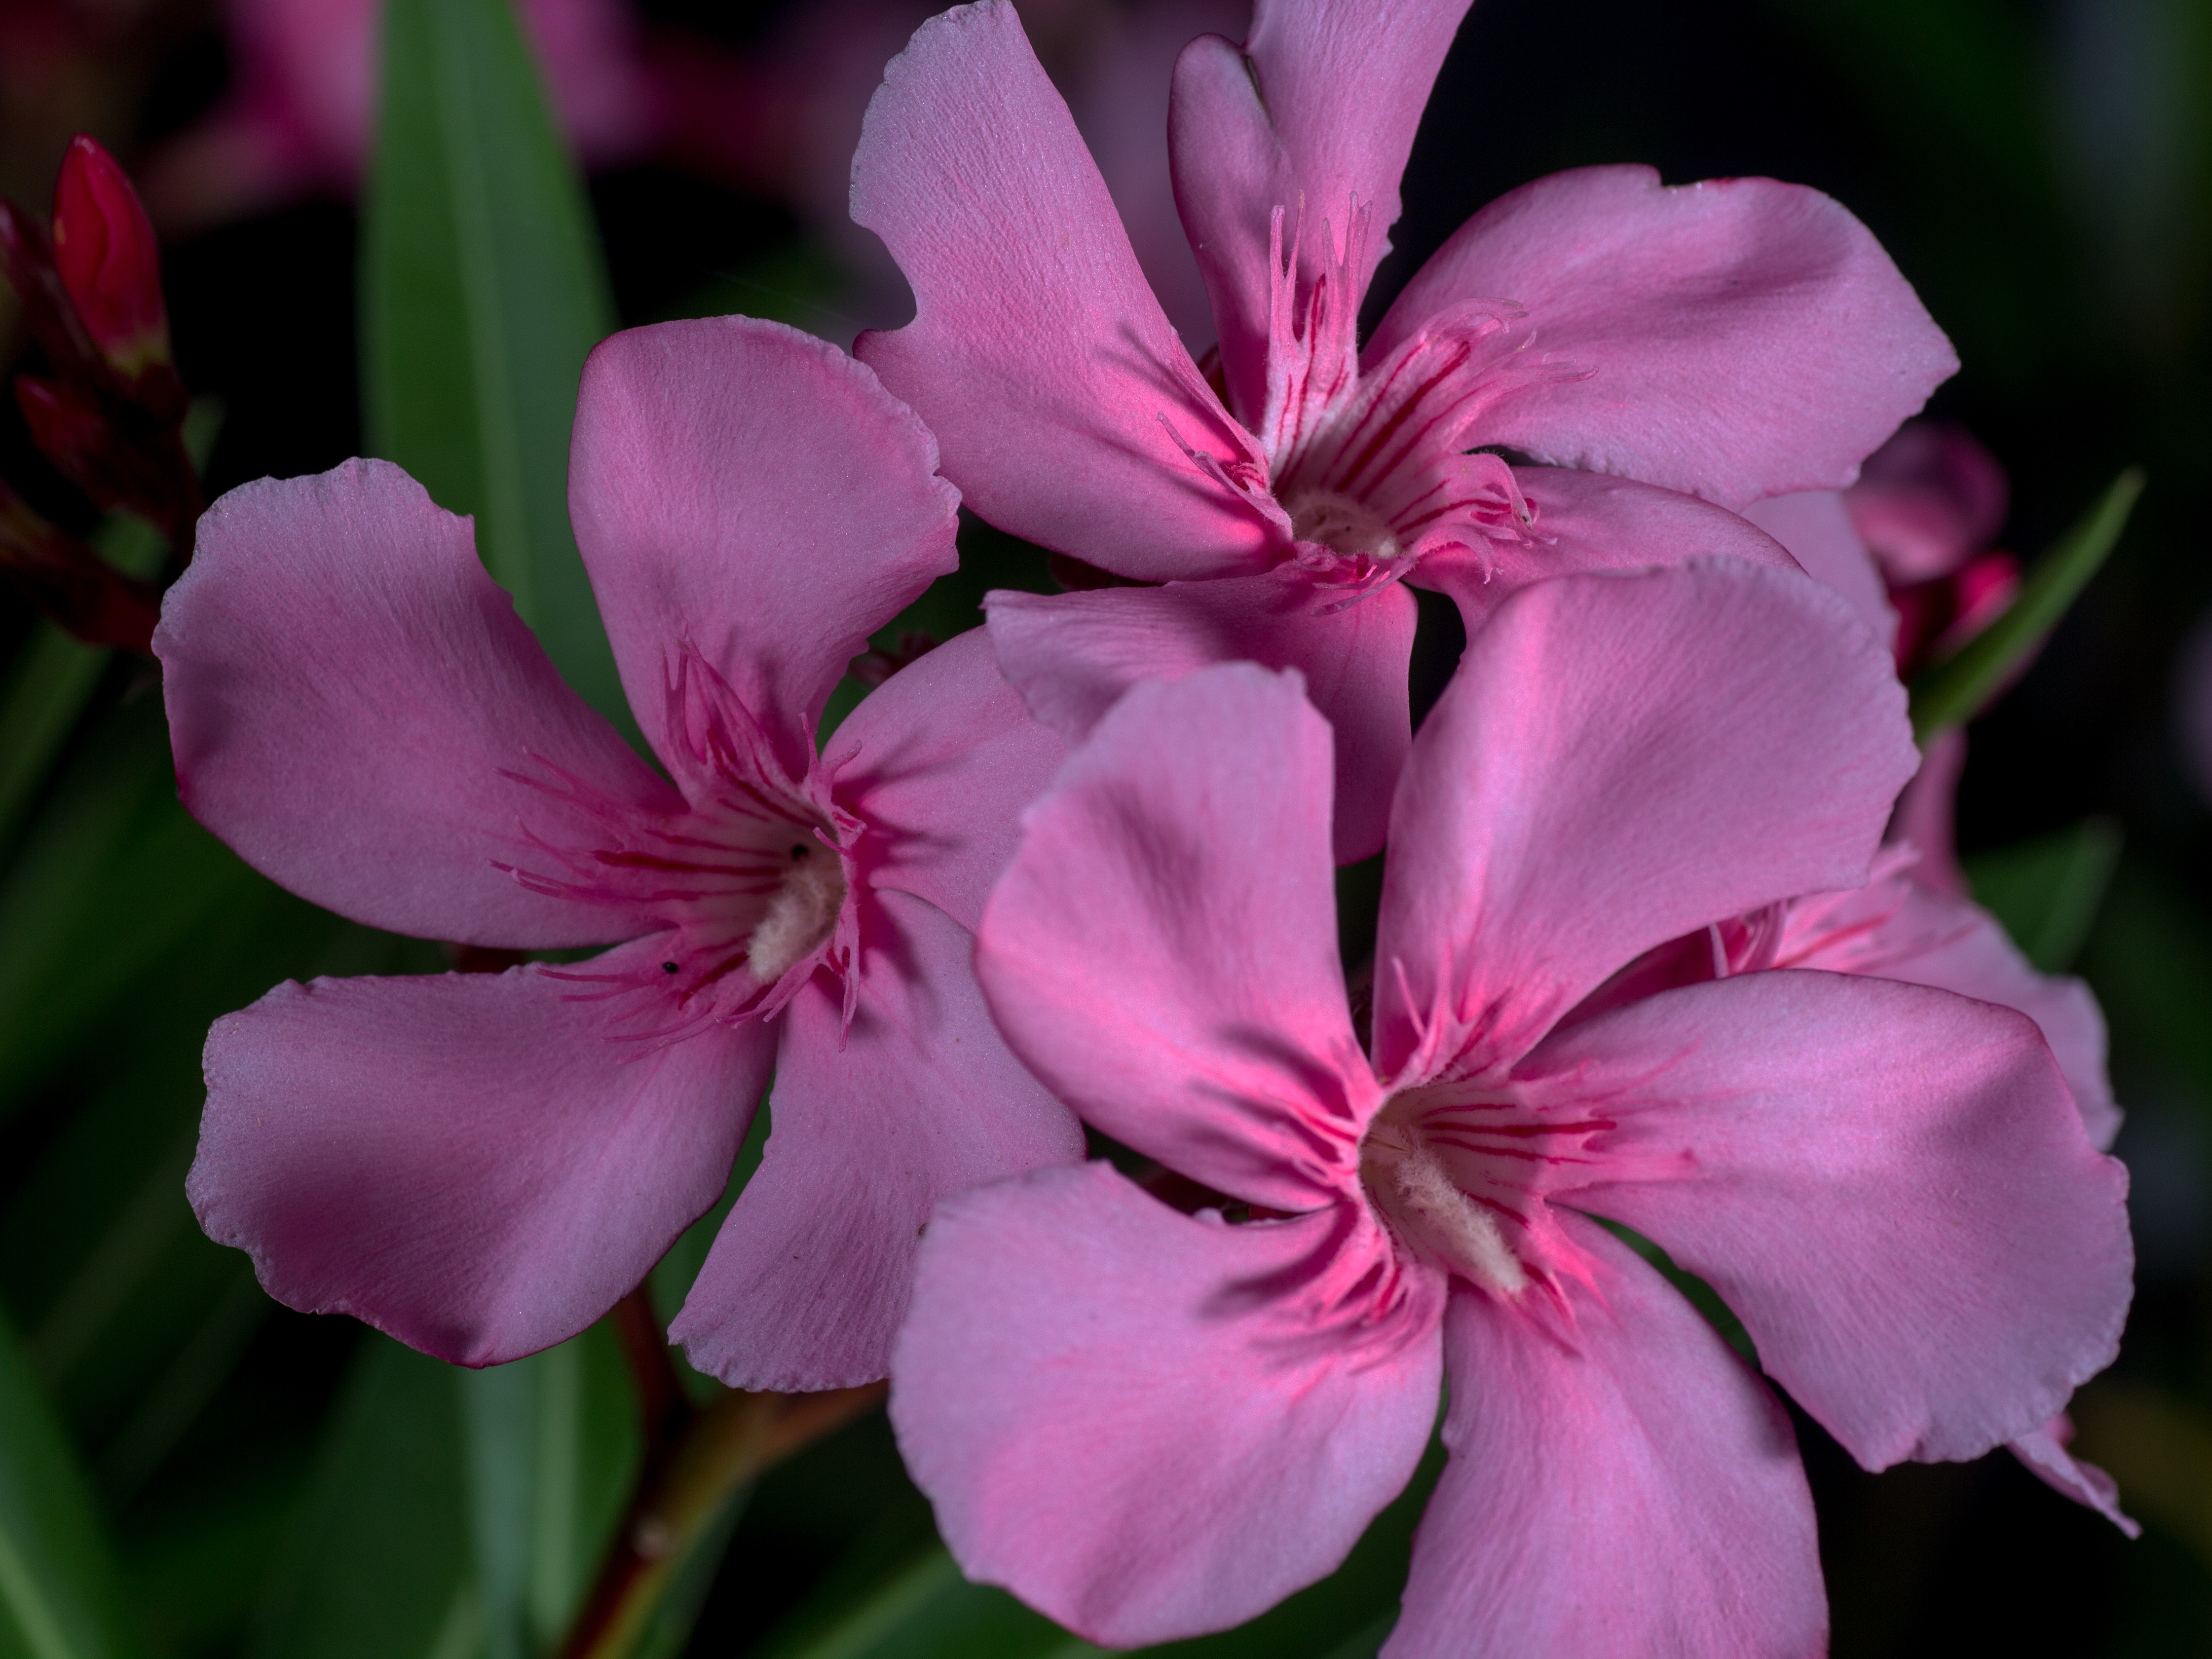
blossom, plant, flower, petal, macro, botany, pink, flora, flowers, shrub, lily, oleander, macro photography, flowering plant, peruvian lily, land plant, alstroemeriaceae